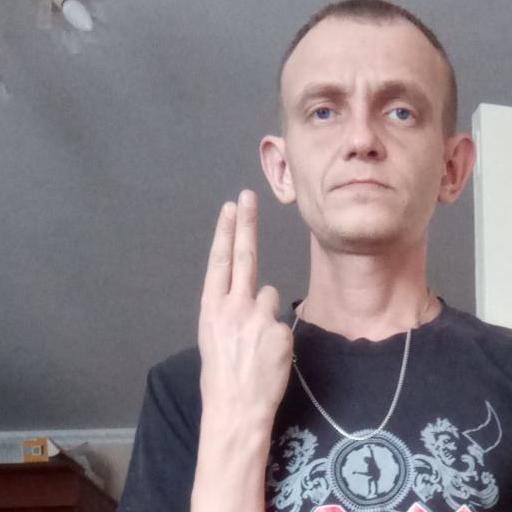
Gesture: two_up_inverted